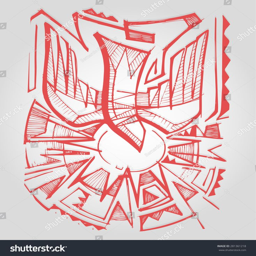
hand drawn vector illustration or drawing of a dove bird representing the holy spirit symbol